Keyboard concertos by Johann Sebastian Bach

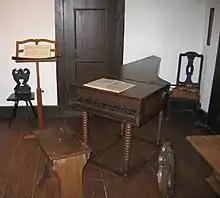
A single-manual harpsichord conserved in the Bach House in Eisenach

The concertos for two or more harpsichords date from a slightly earlier period. The parts from the concerto for four harpsichords BWV 1065 (Bach's arrangement of the Concerto for Four Violins, RV 580, by Antonio Vivaldi), have been dated to around 1730. Whereas the harpsichord concertos were composed partly to showcase Bach's own prowess at the keyboard, the others were written for different purposes, one of them being as "Hausmusik"—music for domestic performance within the Bach household at the Thomasschule in Leipzig. Johann Nikolaus Forkel, Bach's first biographer, recorded in 1802 that the concertos for two or more harpsichords were played with his two elder sons. Both of them corresponded with Forkel and both remained in the parental home until the early 1730s: Wilhelm Friedemann departed in 1733 to take up an appointment as organist at the Sophienkirche in Dresden; and in 1735 Carl Philipp Emanuel moved to the university in Frankfurt an der Oder to continue training for his (short-lived) legal career. There are also first-hand accounts of music-making by the entire Bach family, although these probably date from the 1740s during visits to Leipzig by the two elder sons: one of Bach's pupils, J. F. K. Sonnenkalb, recorded that house-concerts were frequent and involved Bach together with his two elder sons, two of his younger sons—Johann Christoph Friedrich and Johann Christian—as well as his son-in-law Johann Christoph Altnickol. It is also known that Wilhelm Friedemann visited his father for one month in 1739 with two distinguished lutenists (one of them was Sylvius Weiss), which would have provided further opportunities for domestic music-making. The arrangement of the organ sonatas, BWV 525–530, for two harpsichords with each player providing the pedal part in the left hand, is also presumed to have originated as "Hausmusik", a duet for the elder sons.